2018 Hokkaido Eastern Iburi earthquake

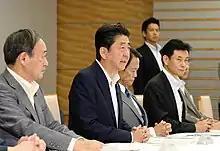
Prime Minister Shinzō Abe holding a meeting in response to the earthquake.

Prime Minister Shinzō Abe announced that 25,000 members of the Japan Self-Defense Forces would be deployed to Hokkaido to assist in disaster relief efforts. Also, he announced that he would temporarily suspend his campaign to be re-elected as President of the Liberal Democratic Party. His competitor, Shigeru Ishiba, also postponed some campaign activities. Abe visited Sapporo and Atsuma three days after the earthquake. He met with local political leaders and residents who were living at temporary shelters. After his visit, the prime minister announced that the government would allocate 540 million yen from reserves to aid in Hokkaido's recovery.